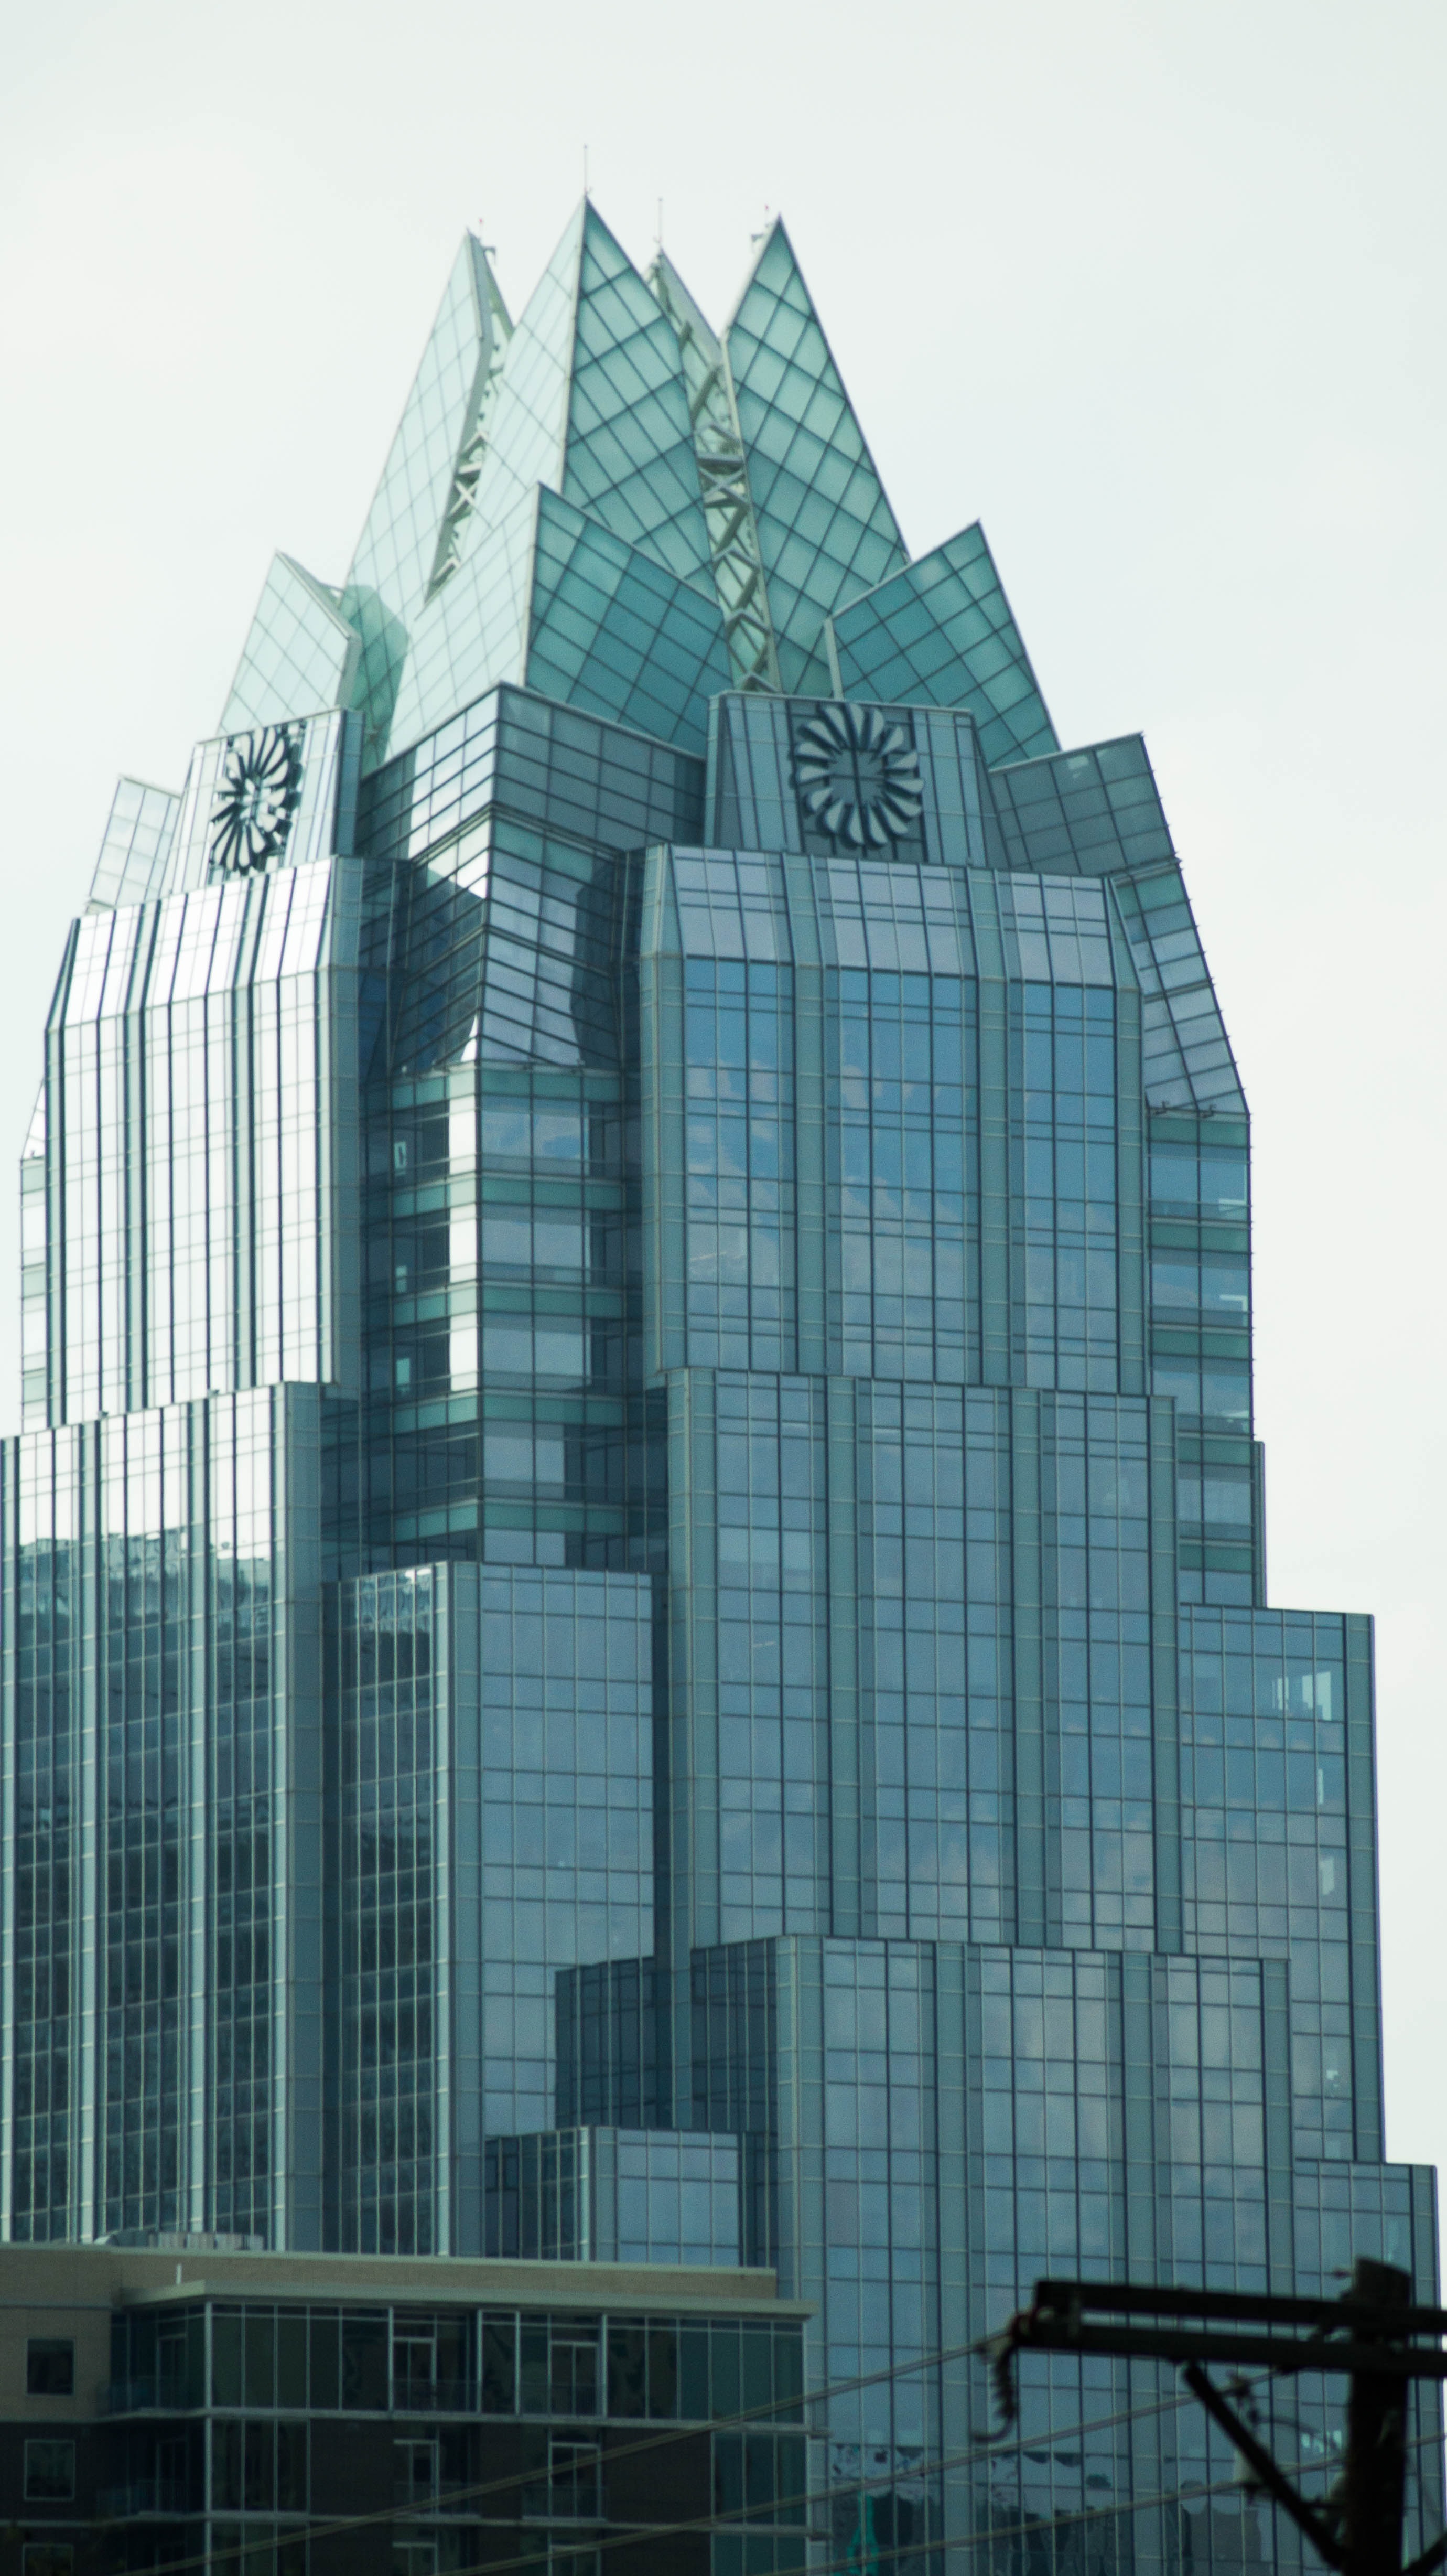
architecture, building, city, skyscraper, cityscape, downtown, construction, tower, landmark, facade, tower block, height, symmetry, headquarters, metropolis, urban area, i skyscraper, metropolitan area